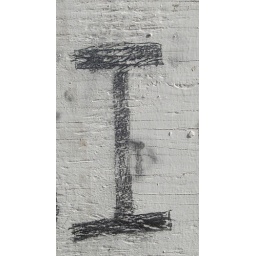
on hand-lettered wooden signs outside an office building in Washington DC